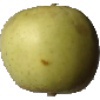
Label: Apple Golden 3